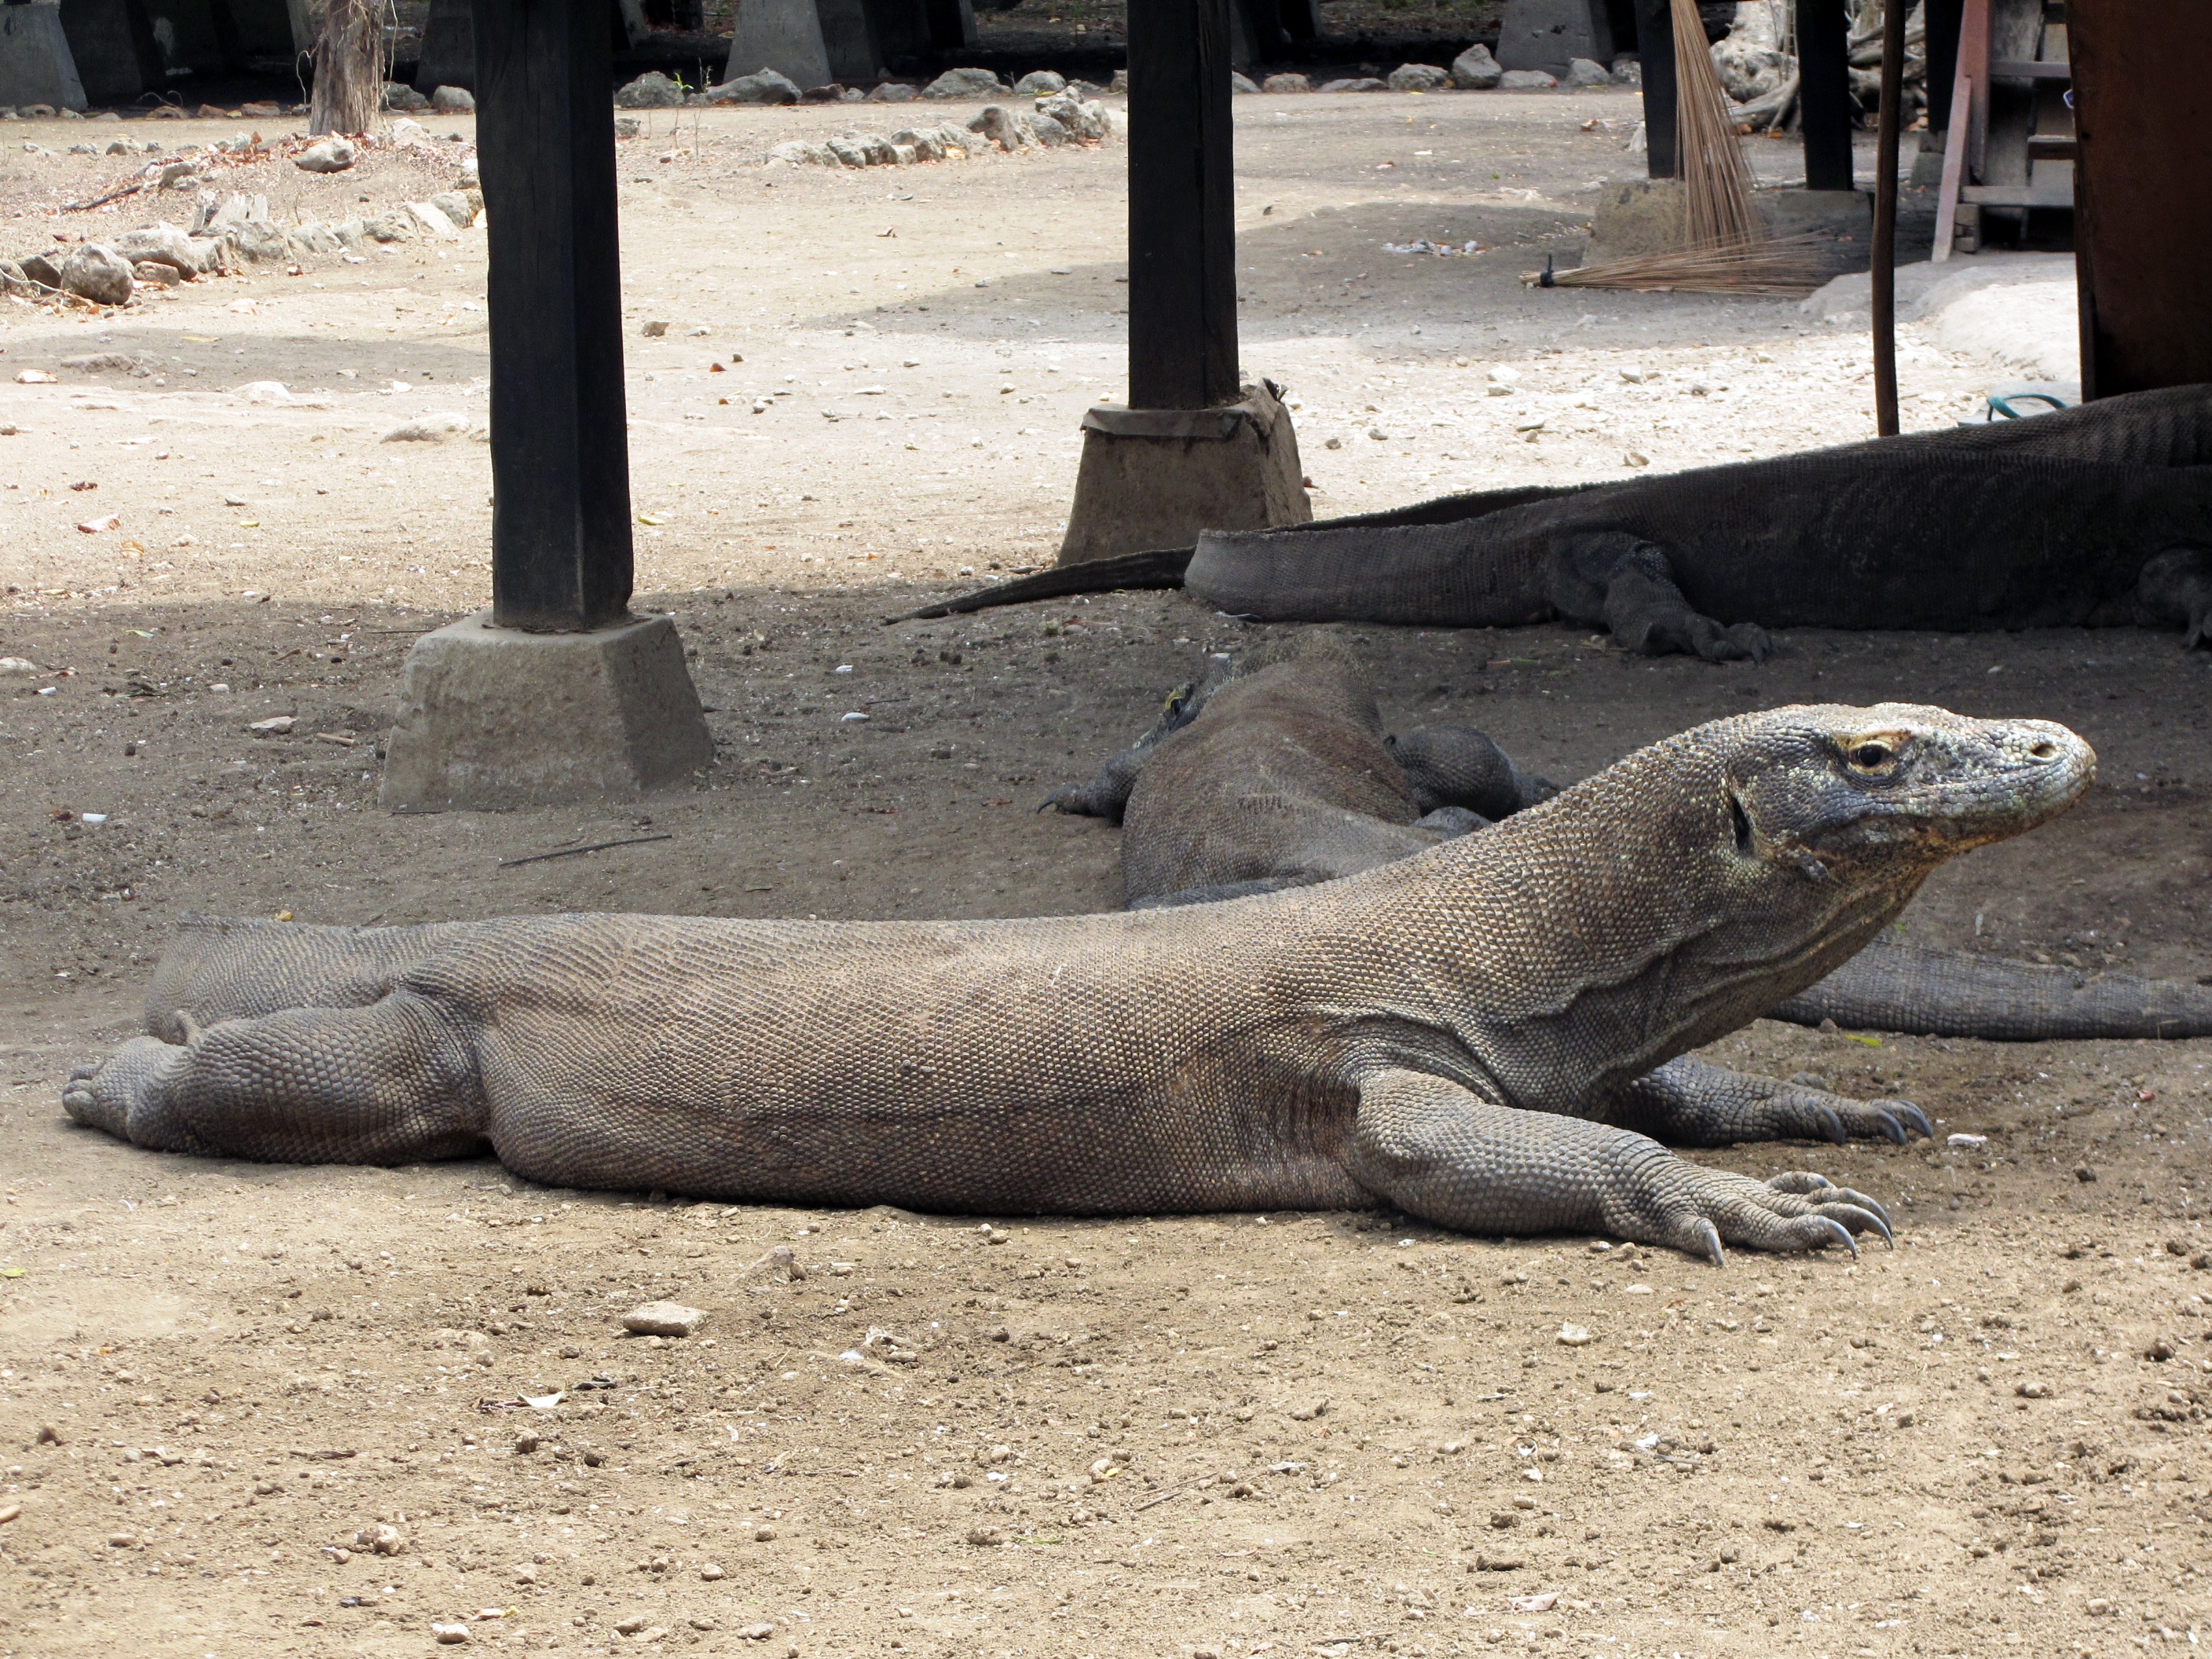
nature, wildlife, zoo, park, island, reptile, fauna, lizard, national, vertebrate, dragon, indonesia, species, komodo dragon, komodo, komodoensis